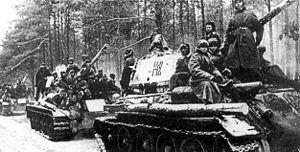
Un corps mécanisé est une grande unité de l'Armée rouge, regroupant des unités blindées épaulées par des unités d'infanterie motorisée. Les premiers corps ont été mis sur pied dans les années 1930, atteignant un total de 29 corps mécanisés en juin 1941, juste avant le début de la Grande Guerre patriotique : ils furent presque tous détruits par les forces armées allemandes lors des combats de l'été et de l'automne 1941.